James Gray (director)

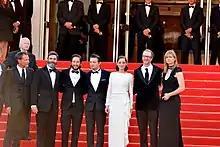
From left: Anthony Katagas, Greg Shapiro, Jeremy Renner, Marion Cotillard, Gray and wife Alexandra Dickson at the 2013 Cannes Film Festival

Gray co-wrote the screenplay for Guillaume Canet's film "Blood Ties", a remake of the French thriller "Rivals". This collaboration with Canet led Gray to meeting his partner Marion Cotillard, whom he would cast in his next film "The Immigrant". It tells the story of a Polish nurse who is separated from her sister at Ellis Island and forced into prostitution by a theater manager, played by Joaquin Phoenix. The film, which was previously titled "Lowlife" and "The Nightingale", marked Gray's fourth collaboration with Phoenix. It was nominated for the at the 2013 Cannes Film Festival.